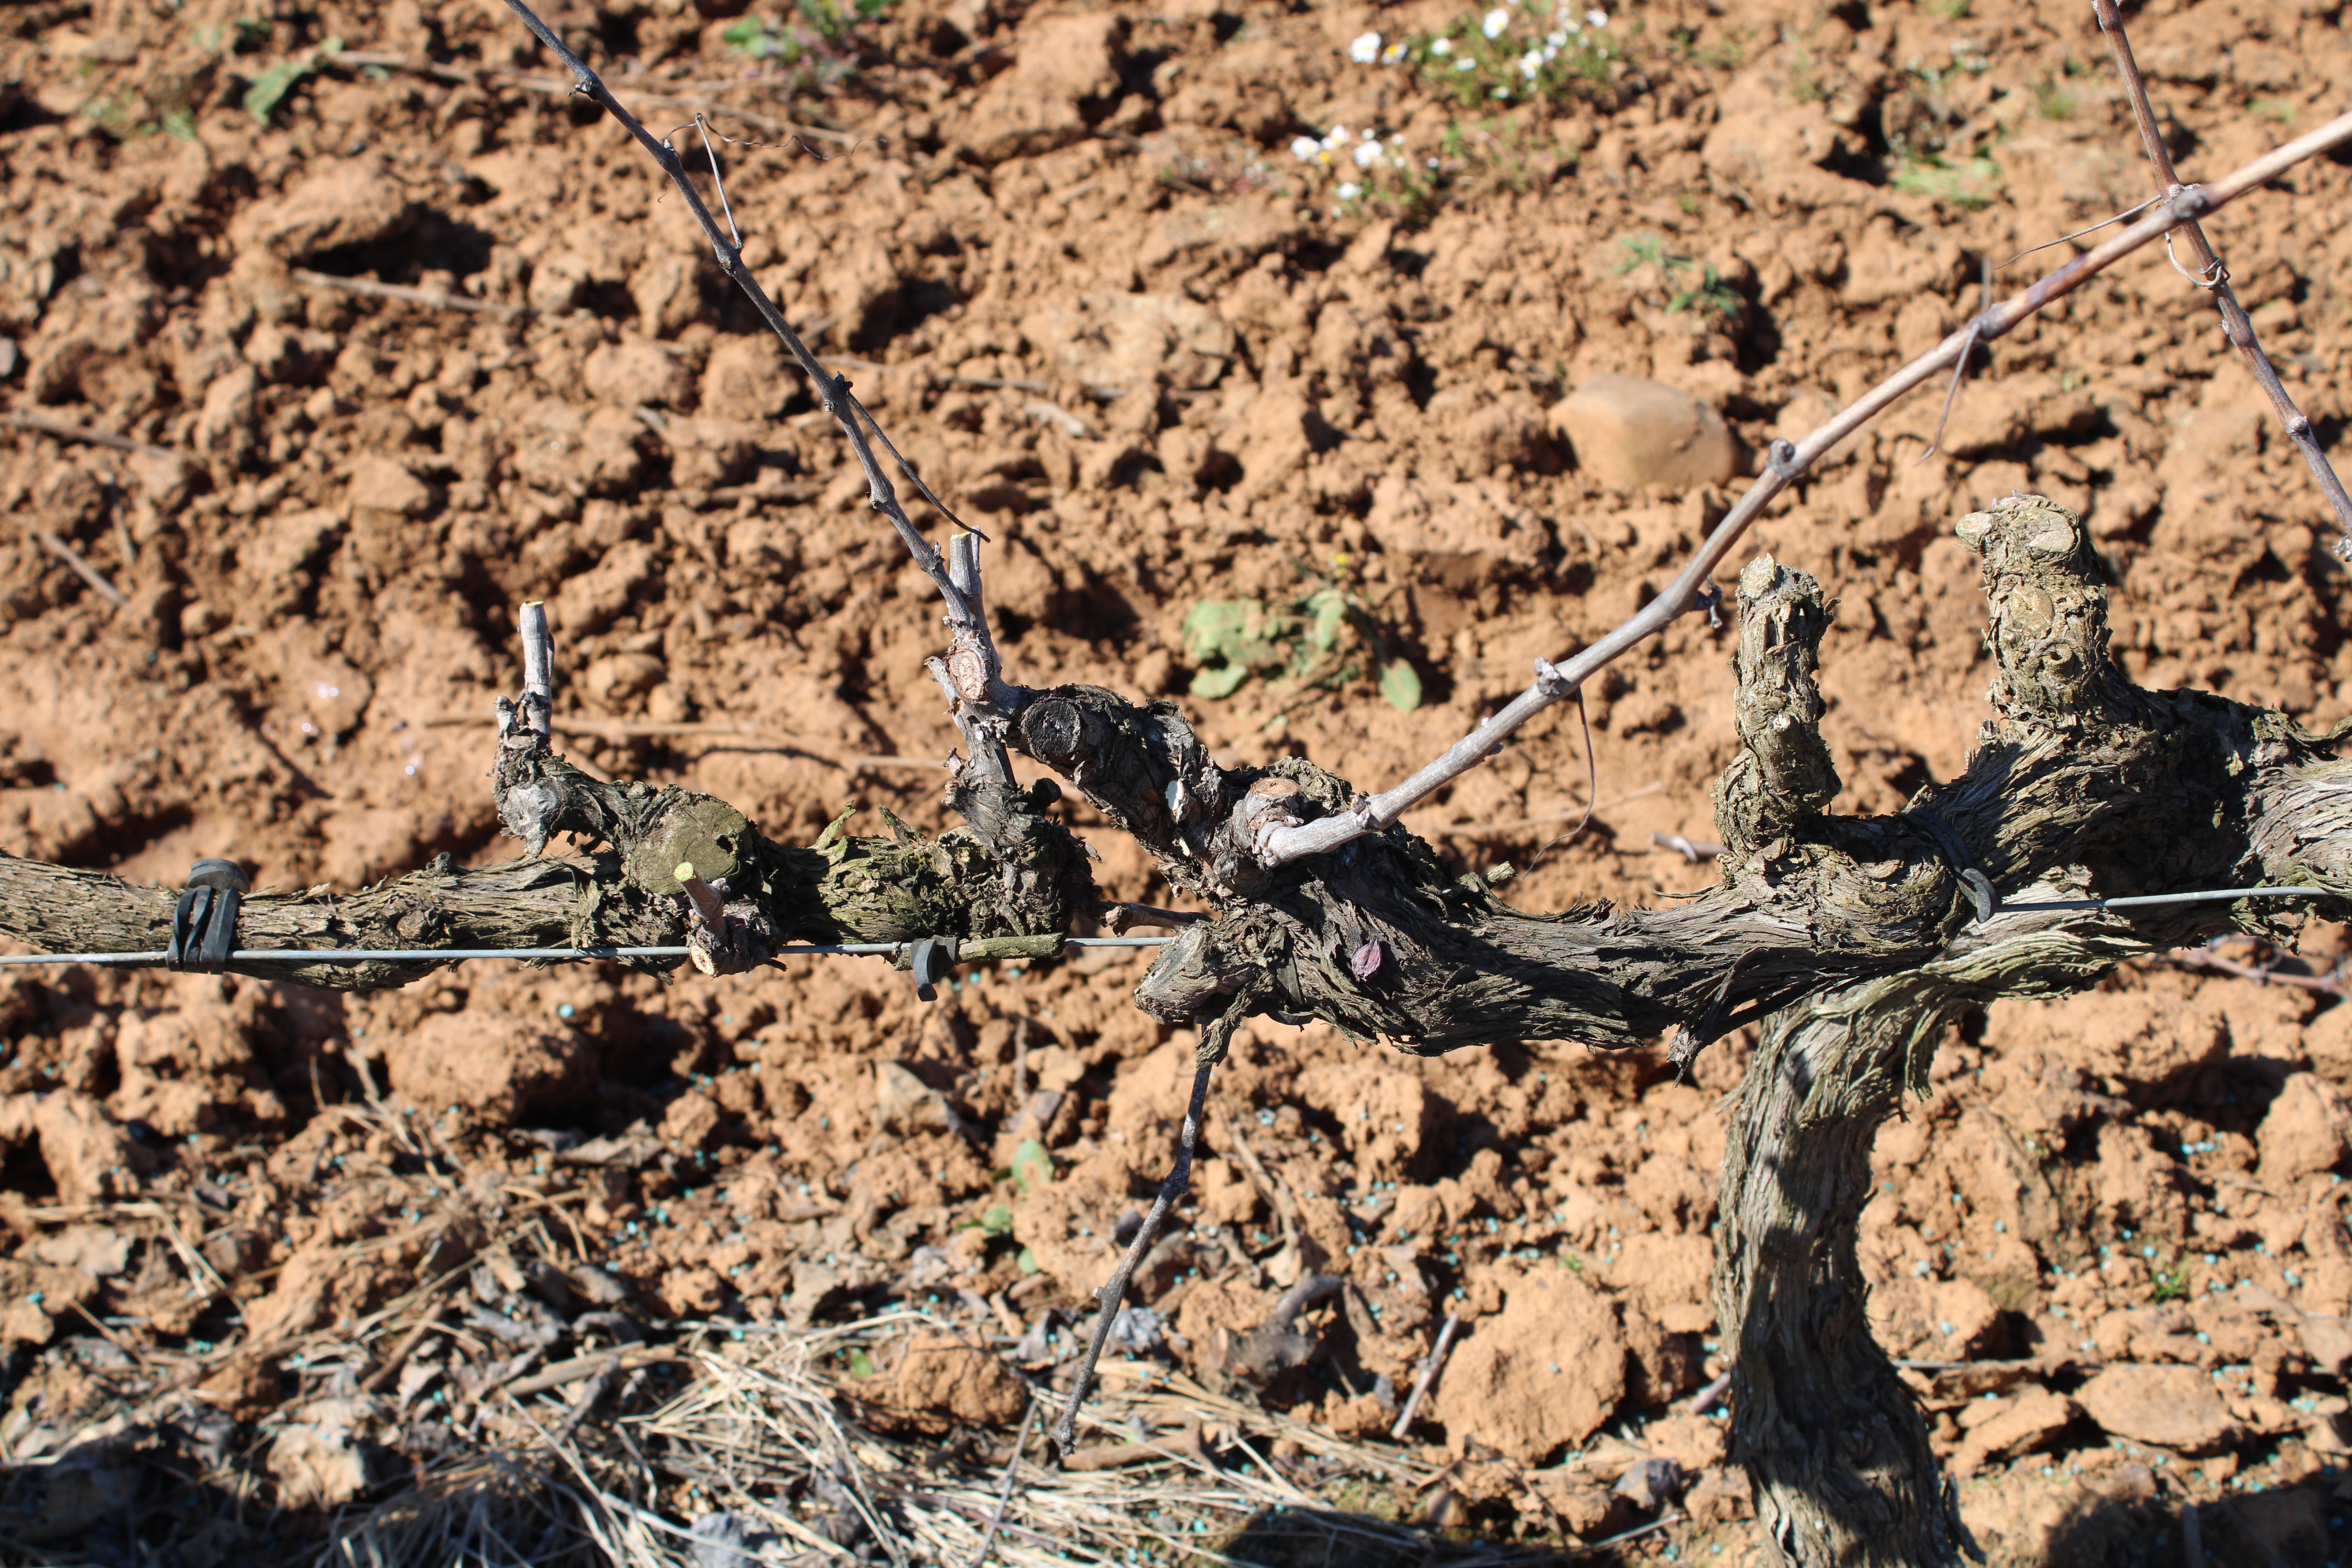
Unpruned shoots: 4
Pruned shoots: 3
Trunks: 2